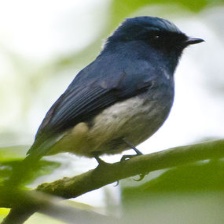
Species: INDIGO FLYCATCHER
Scientific name: EUMYIAS INDIGO